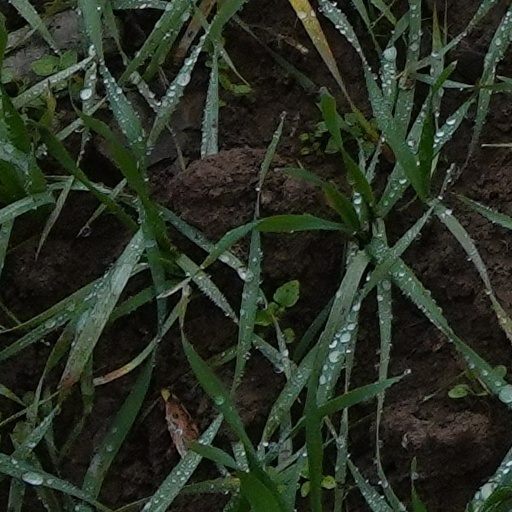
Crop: wheat